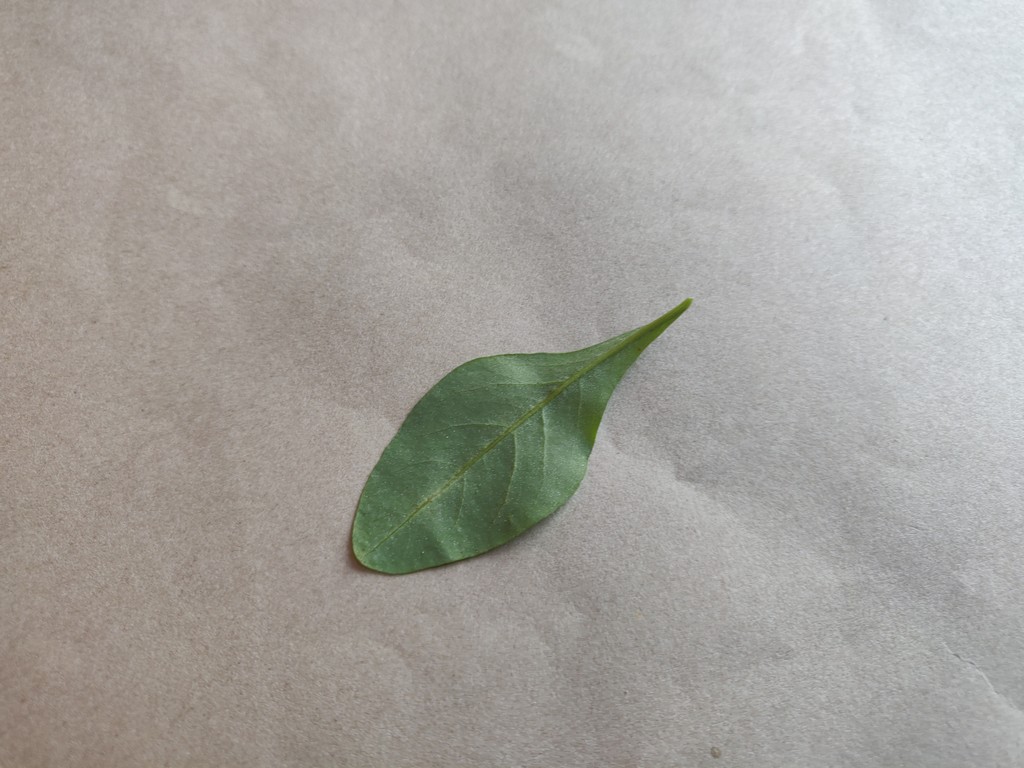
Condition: Healthy
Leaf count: single
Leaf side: back